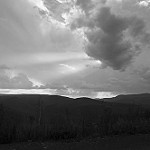
Label: B & W